Fort Southwick

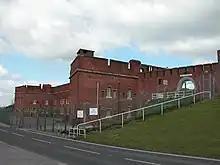
Main entrance at Fort Southwick

Fort Southwick was built to defend the landward approaches to the naval base on the recommendation of the Royal Commission on the Defence of the United Kingdom which reported in 1860.